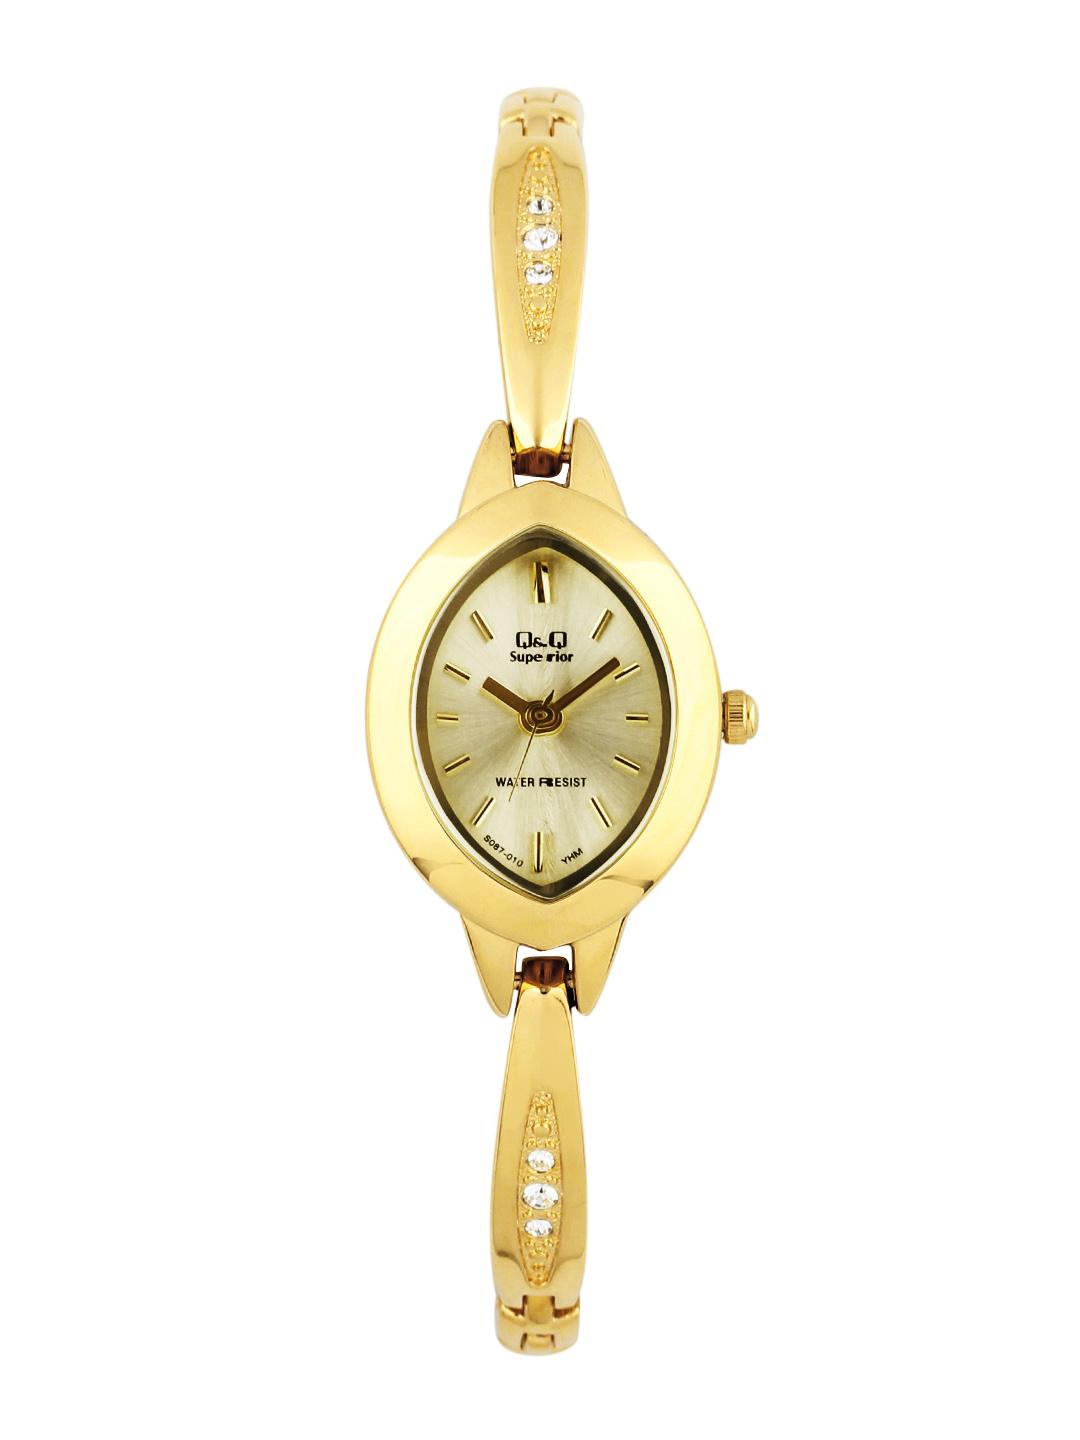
Q&Q Women Golden Dial Analog Watch
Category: Accessories / Watches / Watches
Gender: Women
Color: Gold
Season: Winter 2016
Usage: Casual